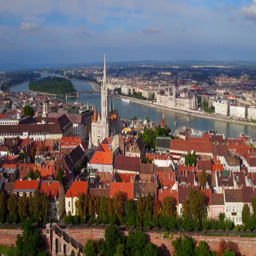
aerial video taken by a drone shows tourist attractions overlooking river in sunset